Protests of 1968

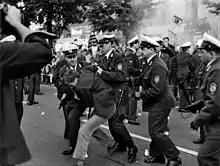
Student protest in West Berlin

In the United States, the Civil Rights Movement had turned away from the south and toward the cities in the north and west with the issues of open housing and the Black Consciousness Movement. The civil rights movement unified and gained international recognition with the emergence of the Black Power and Black Panthers organizations. The Orangeburg massacre on 8 February 1968, a civil rights protest in Orangeburg, South Carolina, turned deadly with the death of three college students. In March, students in North Carolina organized a sit-in at a local lunch counter that spread to 15 cities. In March, students from all five public high schools in East L.A. walked out of their classes protesting against unequal conditions in Los Angeles Unified School District high schools. Over the next several days, they inspired similar walkouts at fifteen other schools. On 4 April, the assassination of Martin Luther King Jr. sparked violent protests in more than 100 American cities, notably Louisville, Baltimore and Washington, D.C. On 23 April, students at Columbia University protested and alleged the university had racist policies; three school officials were taken hostage for 24 hours. This was just one of a number of Columbia University protests of 1968. The August 1968 Democratic National Convention became the venue for huge demonstrations against the Vietnam War and the Johnson Administration. It culminated in a riot, seen as part of television coverage of the convention, when Chicago police waded into crowds in front of the convention center and beat protesters as well as assaulted media figures in the building. At the 1968 Summer Olympics during a televised medal ceremony, track stars John Carlos and Tommie Smith each raised gloved fists in solidarity with black power, which results with them getting suspended from the Olympics.